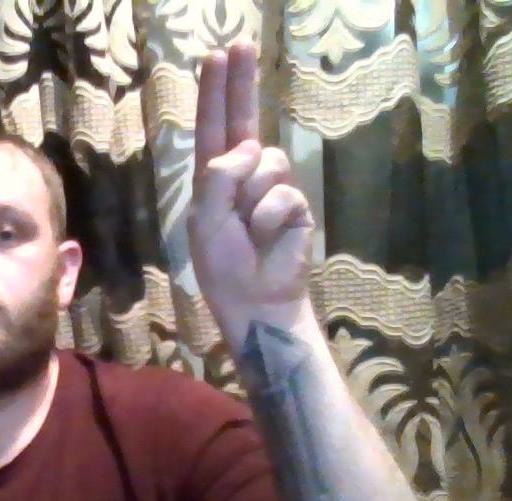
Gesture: two_up